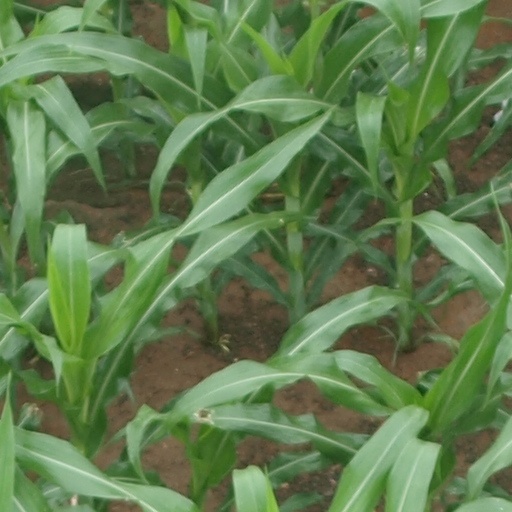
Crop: maize; corn